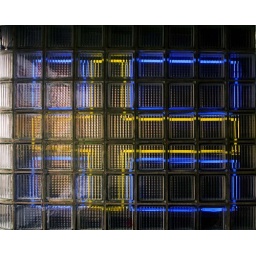
A Swedish flag neon sign behind glass tiles on Simon's Tavern in Chicago's Andersonville